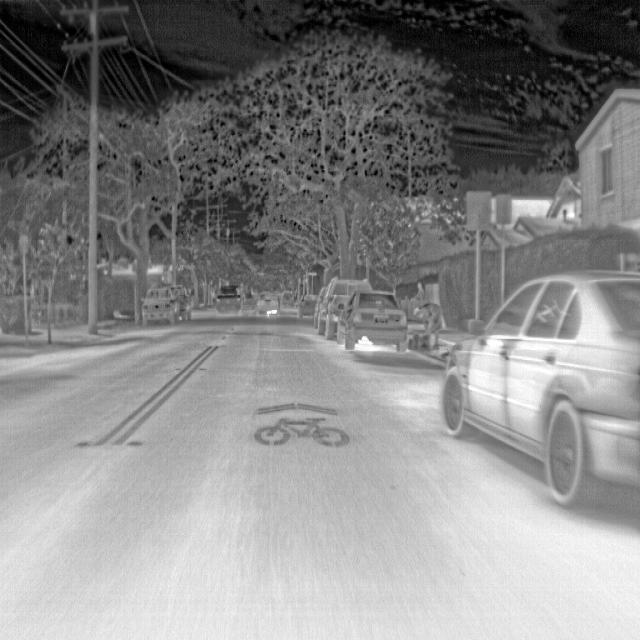
Detected objects:
label: person